Rishabhanatha

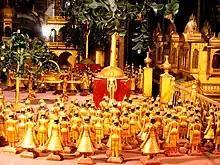
Statuary representing meditation by Rishabhanatha in "Kayotsarga" posture. (Photo:Ajmer Jain temple)

Jain legends talk about a dance of celestial dancers organised in Rishabhanatha's royal assembly hall by Indra, the heavenly-king of the first heaven. Nilanjana, one of the dancers, is said to have died in midst of the series of vigorous dance movements. The sudden death of Nilanjana is said to have reminded Rishabhanatha of the world's transitory nature, triggering him to renounce his kingdom, family and material wealth. He is then believed to have distributed his kingdom among his hundred sons. Bharata supposedly got the city of Ayodhya and Bahubali is believed to have got the city of Taxila and the kingdom of Gandhara (as per the Śvetāmbara tradition) or Podanapur (as per the Digambara tradition). He is believed to have become a monk in Siddharta-garden, in the outskirts of Ayodhya, under Ashoka tree on the ninth day of the month of "Chaitra Krishna" (Hindu calendar). Tirthankaras usually tear out five handfuls of their hair at initiation. Śvetāmbara text "Trisasti-salaka-purusa-caritra" mentions Rishabhanatha tore only four handfuls of his hair. Just as the moment he was about to pull and tear a fifth handful, Indra requested him not to do so, because the remaining hair 'shone like emerald on his golden soulders'.